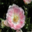
Label: tulip